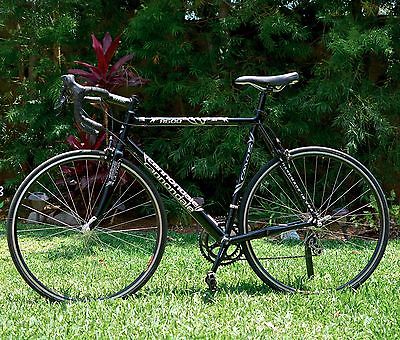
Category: bicycle